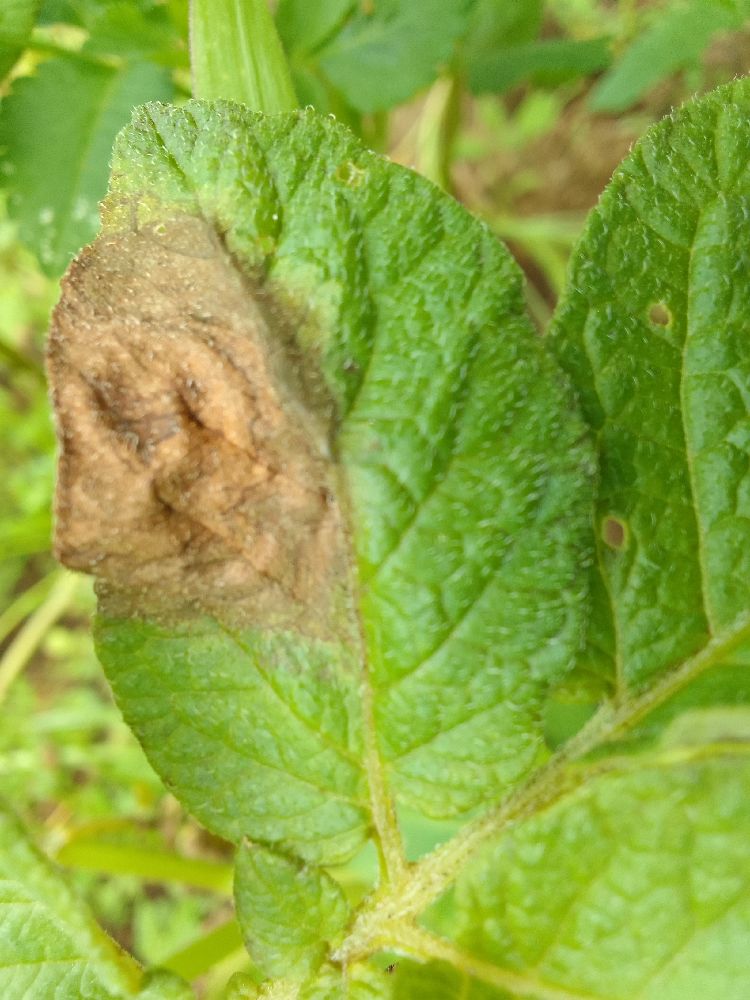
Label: Late blight